USS Dortch

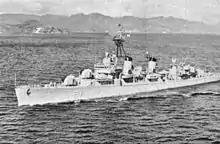
"Dortch" as ARA "Espora" (D-21) in 1962.

Isaac Foote Dortch was born on 12 December 1883 in Gadsden, Alabama. He graduated from the United States Naval Academy in 1905. He commanded the from November 1915 to November 1917, and then during World War I, commanded and fitted out and commissioned . For his distinguished service while commanding "Wadsworth" and "Talbot", he was awarded the Navy Cross. Captain Dortch served as naval attaché in Argentina and Chile during 1922–1925. He died while on active duty on 4 June 1932, at San Francisco, California.